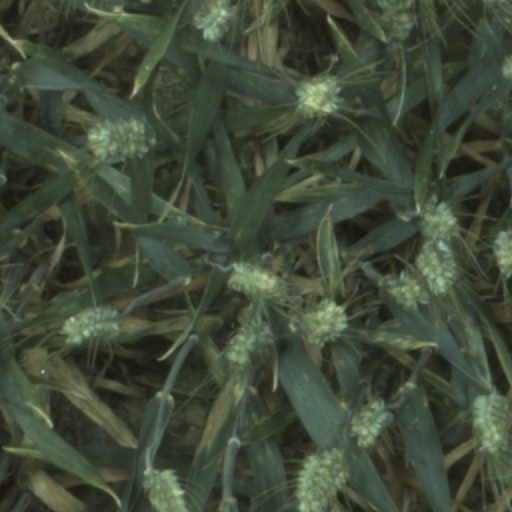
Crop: wheat